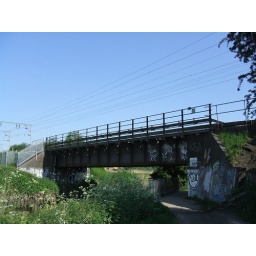
The bridge that carries the line to Colchester Town station over the river Colne